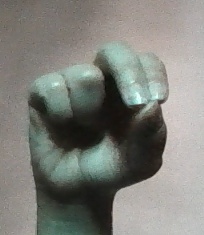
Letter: gaaf